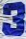
Number: 3